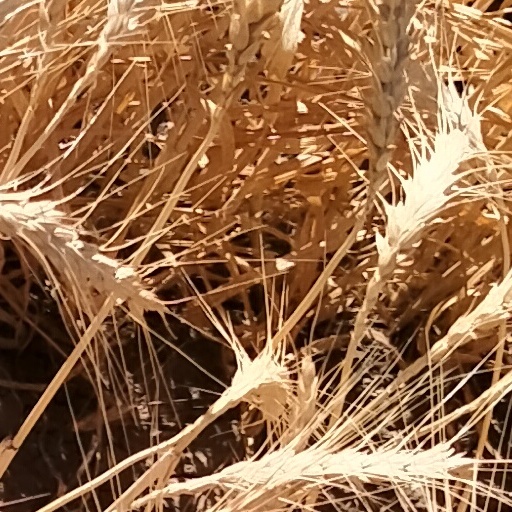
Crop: wheat